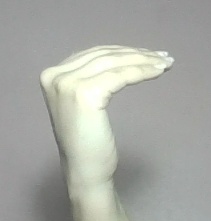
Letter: haa